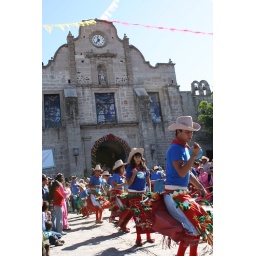
Throughout the fiestas, this is the spot where dance troupes dressed in colorful Indian garb gather to perform ritual dances.